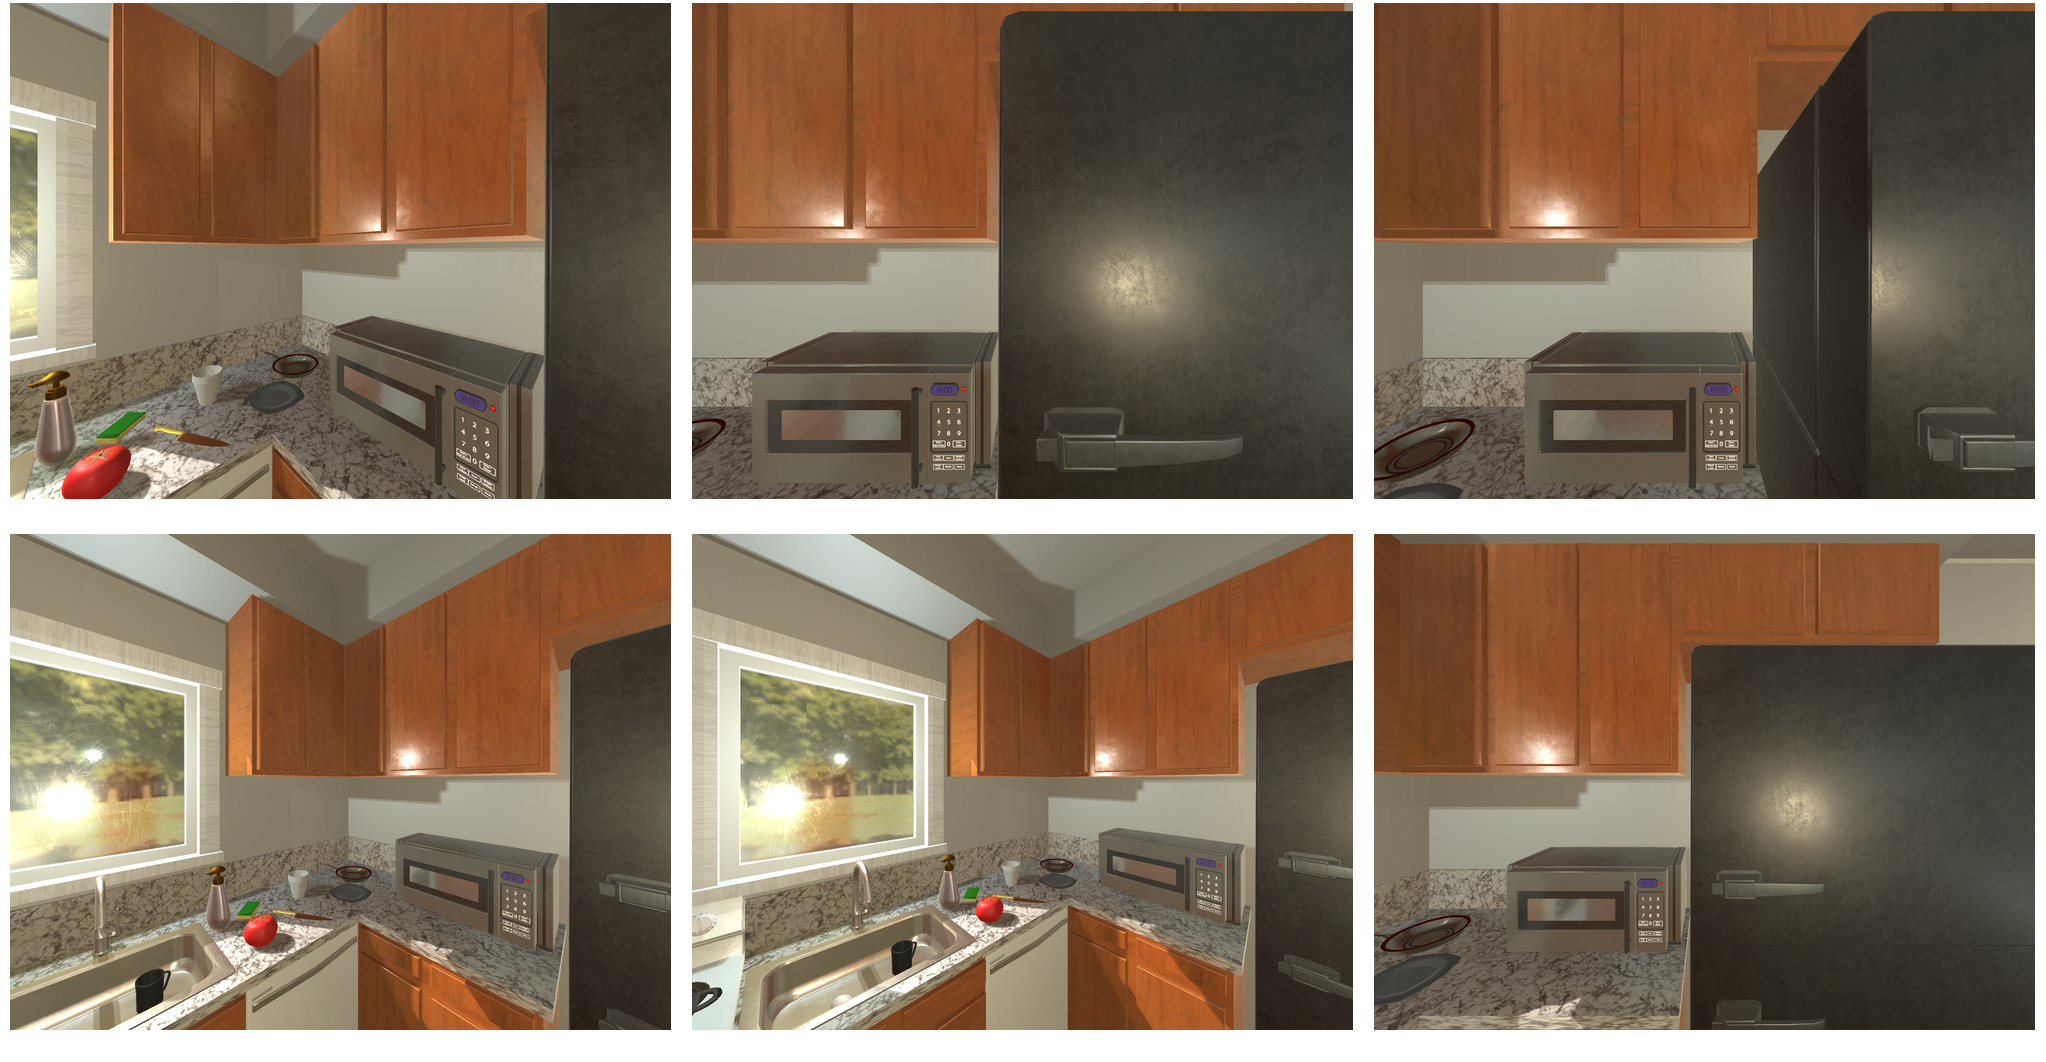Task instruction: Open the microwave oven.
Answer: {"task_instruction": "Open the microwave oven.", "nodes": ["handle", "microwave oven"], "edges": [{"functional_relationship": "openorclose", "object1": "handle", "object2": "microwave oven", "spatial_relations": ["in_front_of", "close"], "is_touching": true}], "action_type": "pull", "function_type": "open_close_control"}